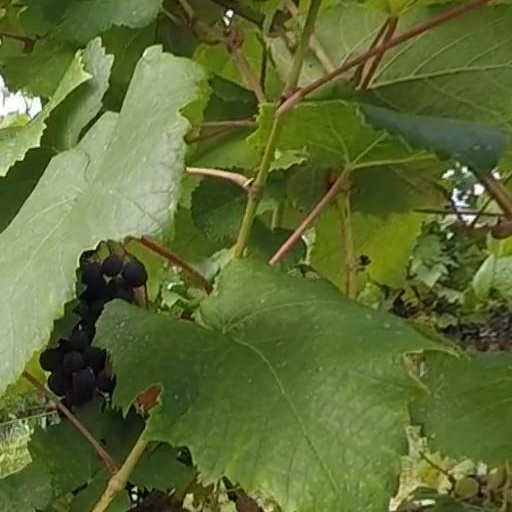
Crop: grape